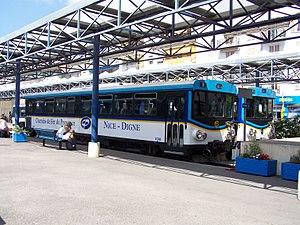
Nice est une commune du Sud-Est de la France, préfecture du département des Alpes-Maritimes et deuxième ville de la région Provence-Alpes-Côte d'Azur derrière Marseille. Située à l'extrémité sud-est de la France, à une trentaine de kilomètres de la frontière franco-italienne, elle est établie sur les bords de la mer Méditerranée, le long de la baie des Anges et à l'embouchure du Paillon.